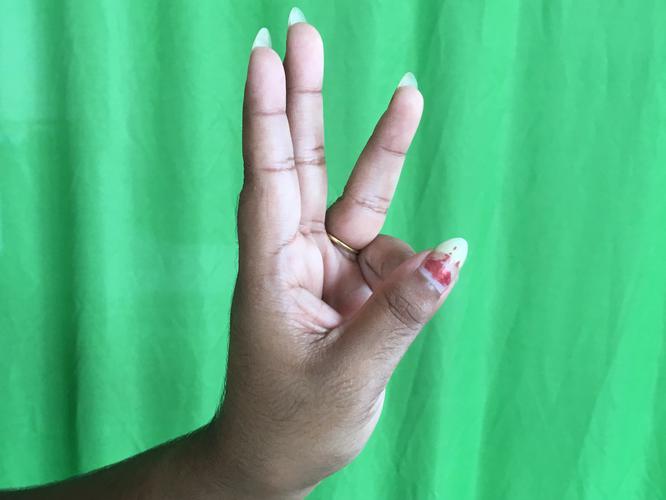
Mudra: Trishulam
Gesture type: single_hand